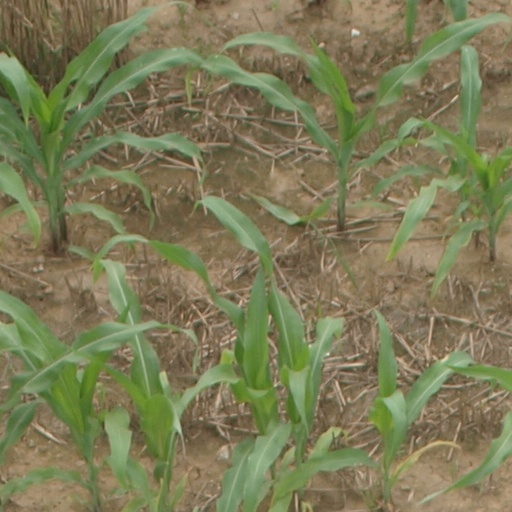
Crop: maize; corn